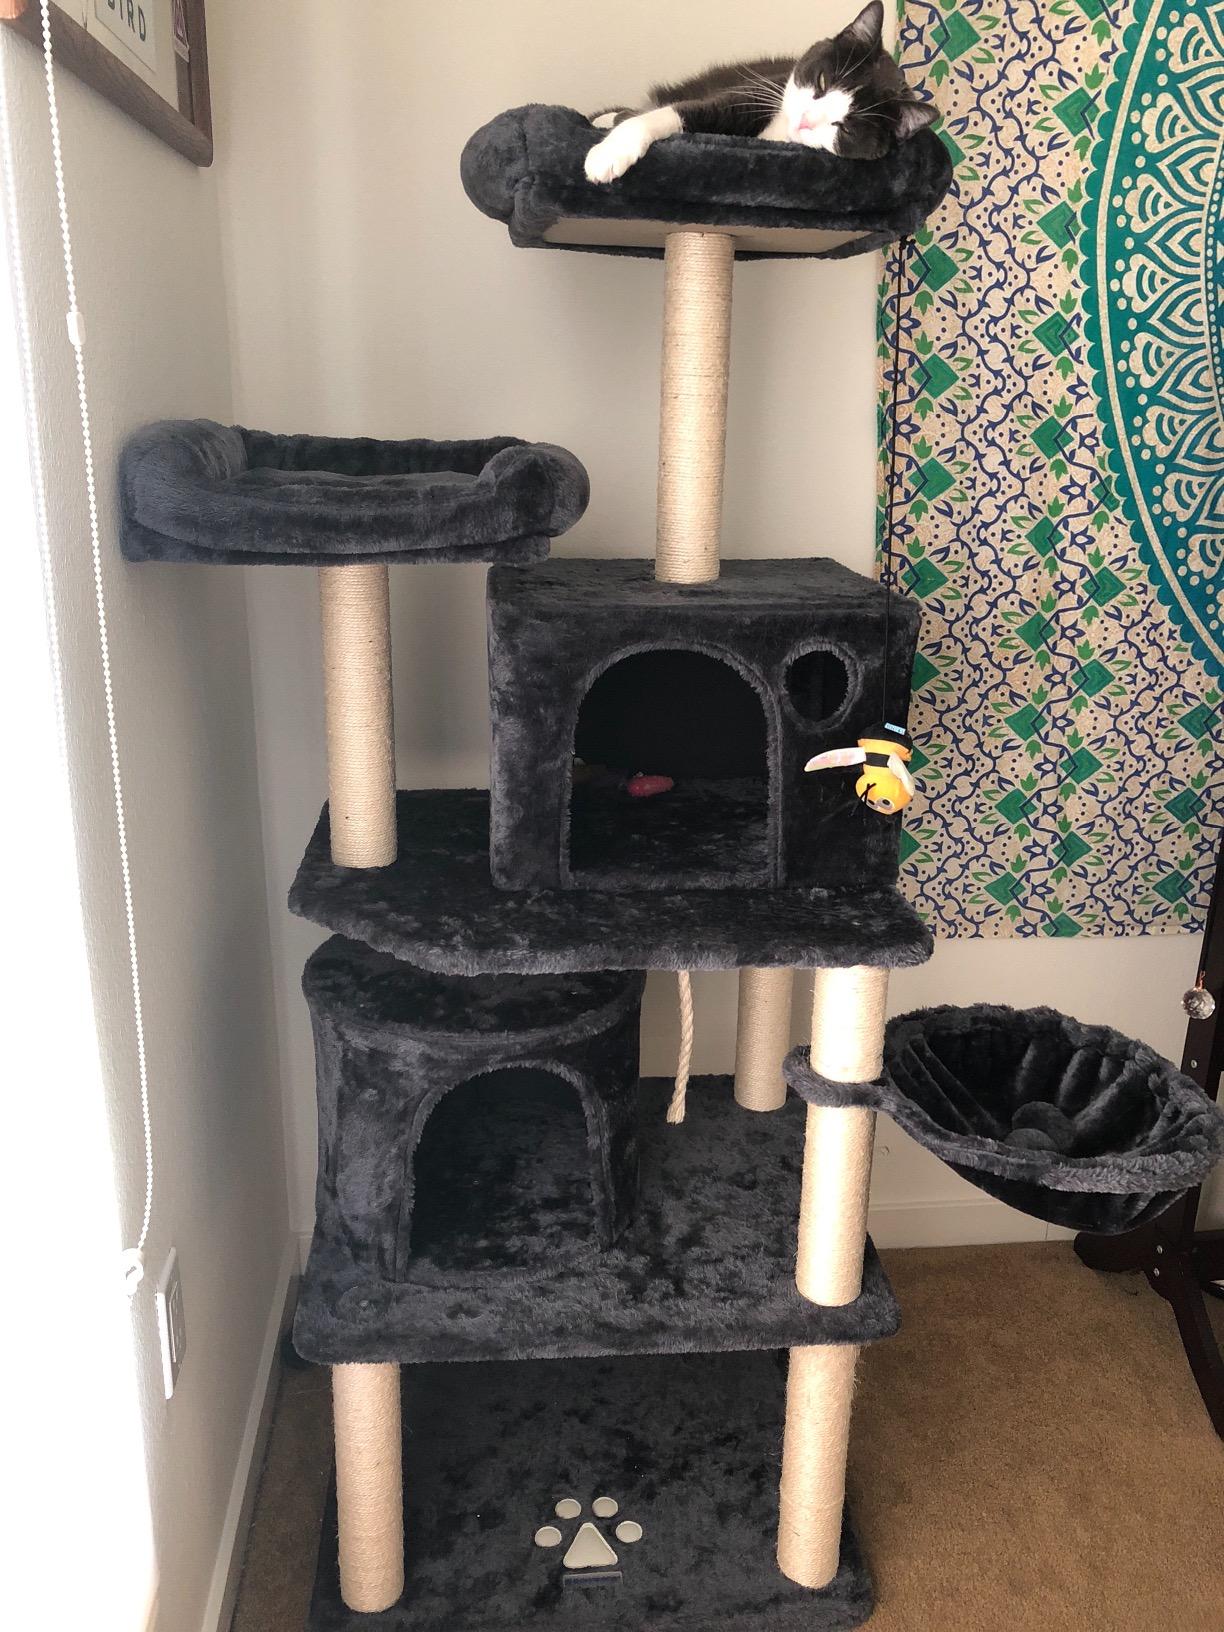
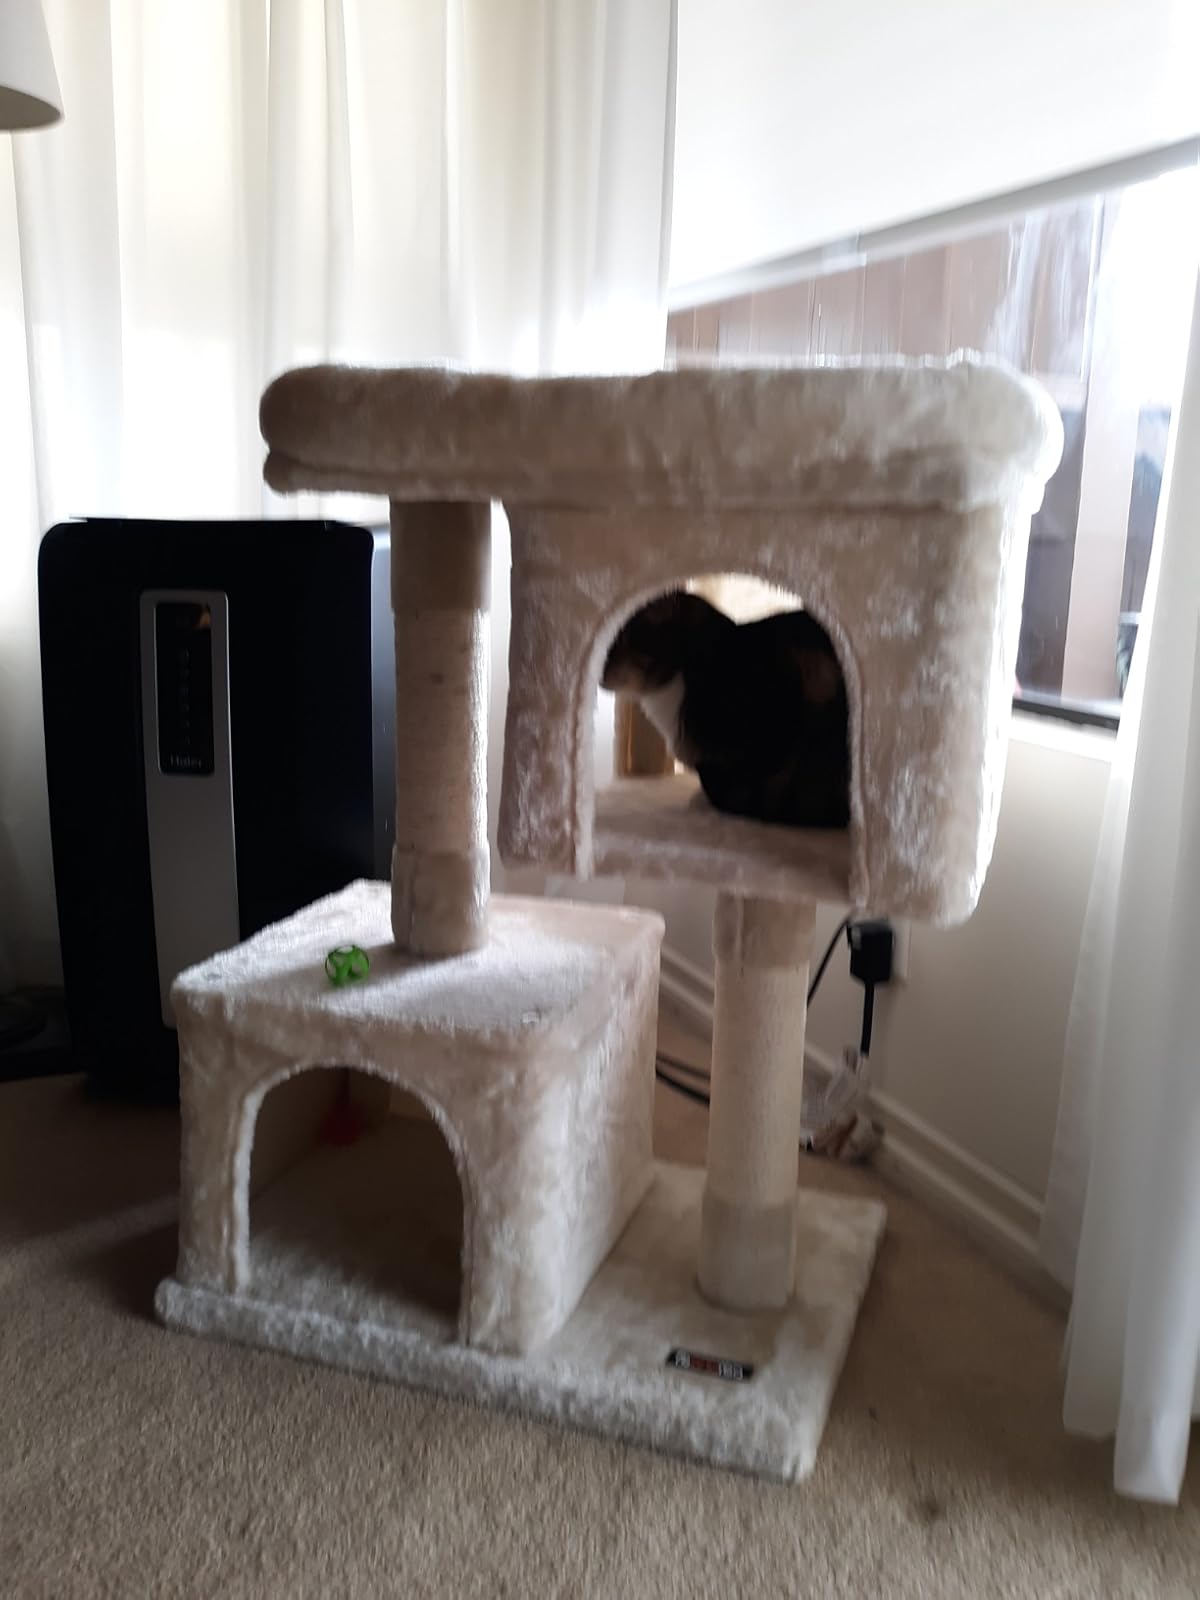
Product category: items_cat tree
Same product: no